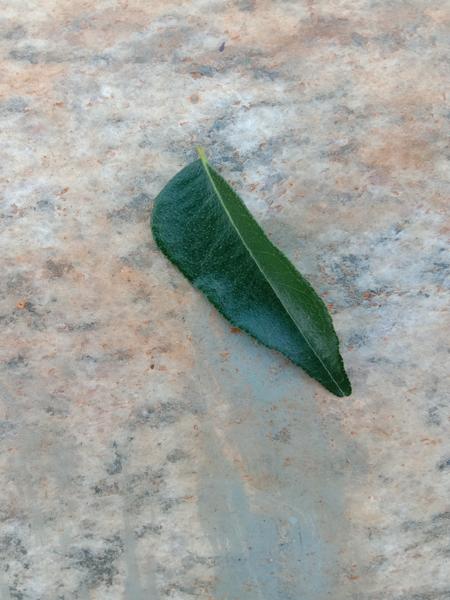
Plant: Curry